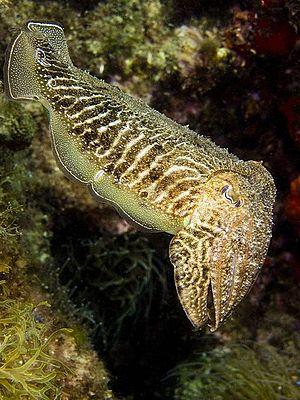
Les céphalopodes utilisés en cuisine comprennent certains coléoïdes, c'est-à-dire quelques poulpes, seiches et calmars couramment consommés. Les autres céphalopodes ne sont pas consommables étant peu goûteux et soit trop gélatineux, soit trop coriaces ; certaines espèces de poulpes et une espèce de seiche sont même toxiques. La plus ancienne transcription de recette de cuisine connue date de l'Antiquité romaine dans un ouvrage de Marcus Gavius Apicius mais des repas où l'on aperçoit des tentacules figurent bien avant, dans l'art grec antique.